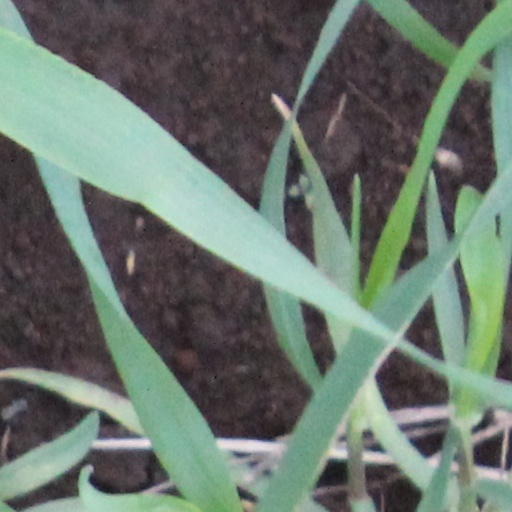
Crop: wheat